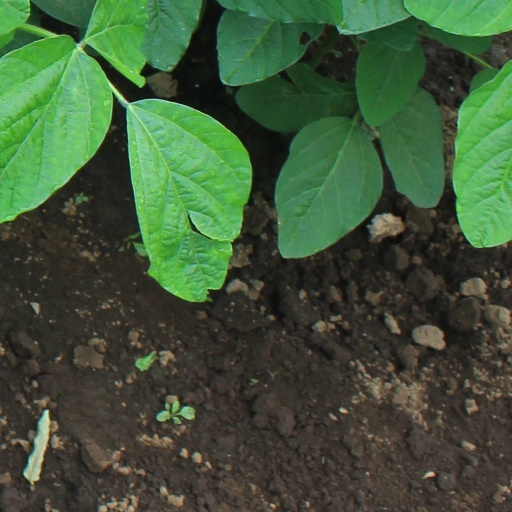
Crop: soybean